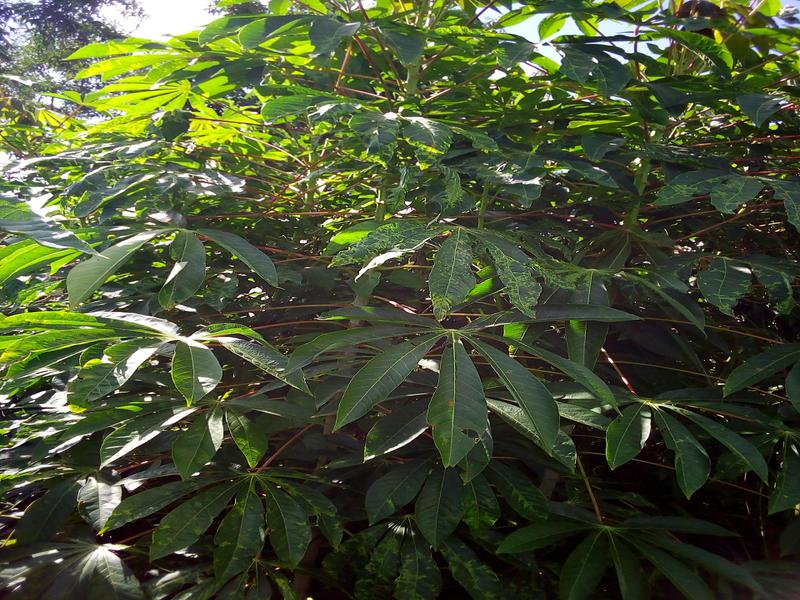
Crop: cassava
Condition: mosaic_disease